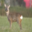
Label: deer